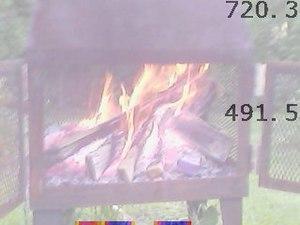
Feu de foyer pris par une caméra thermique
Le feu est la production d'une flamme et la dégradation visible d'un corps par une réaction chimique exothermique d'oxydo-réduction appelée combustion.